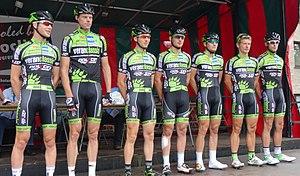
Reportage photographique réalisé le dimanche 10 août à l'occasion du départ et de l'arrivée de la Flèche du port d'Anvers 2014 à Merksem (Anvers), Belgique.
La 23ᵉ édition de la Flèche du port d'Anvers a eu lieu le 10 août 2014 avec pour départ et arrivée Merksem. La course fait partie du calendrier UCI Europe Tour 2014 en catégorie 1.2, elle constitue également la huitième et avant-dernière manche de la Topcompétition 2014. Elle est remportée par le Néerlandais Yoeri Havik qui effectue les 182 kilomètres du parcours en 4 h 12 min 57 s, soit à une vitesse de 43,171 km/h. Il est immédiatement suivi par son compatriote Ivar Slik, et une seconde plus tard par Jens Geerinck.